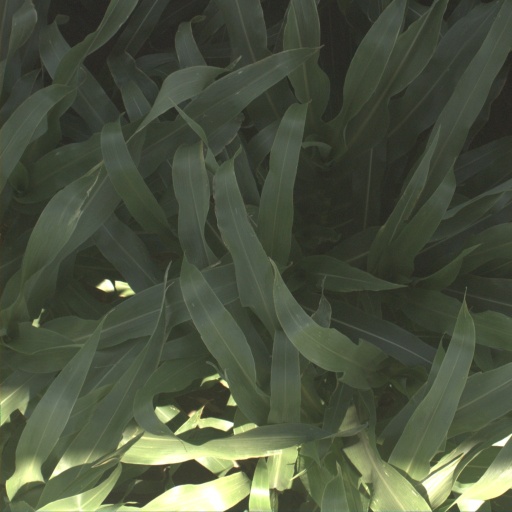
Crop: sorghum